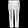
Label: Trouser